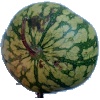
Label: Watermelon 1